Golzow (bei Eberswalde) station

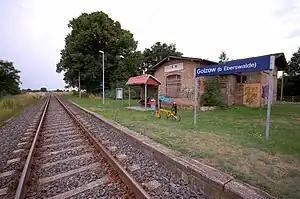

Golzow (bei Eberswalde) station is a railway station in the Golzow district of the municipality of Chorin, located in the Barnim district in Brandenburg, Germany.